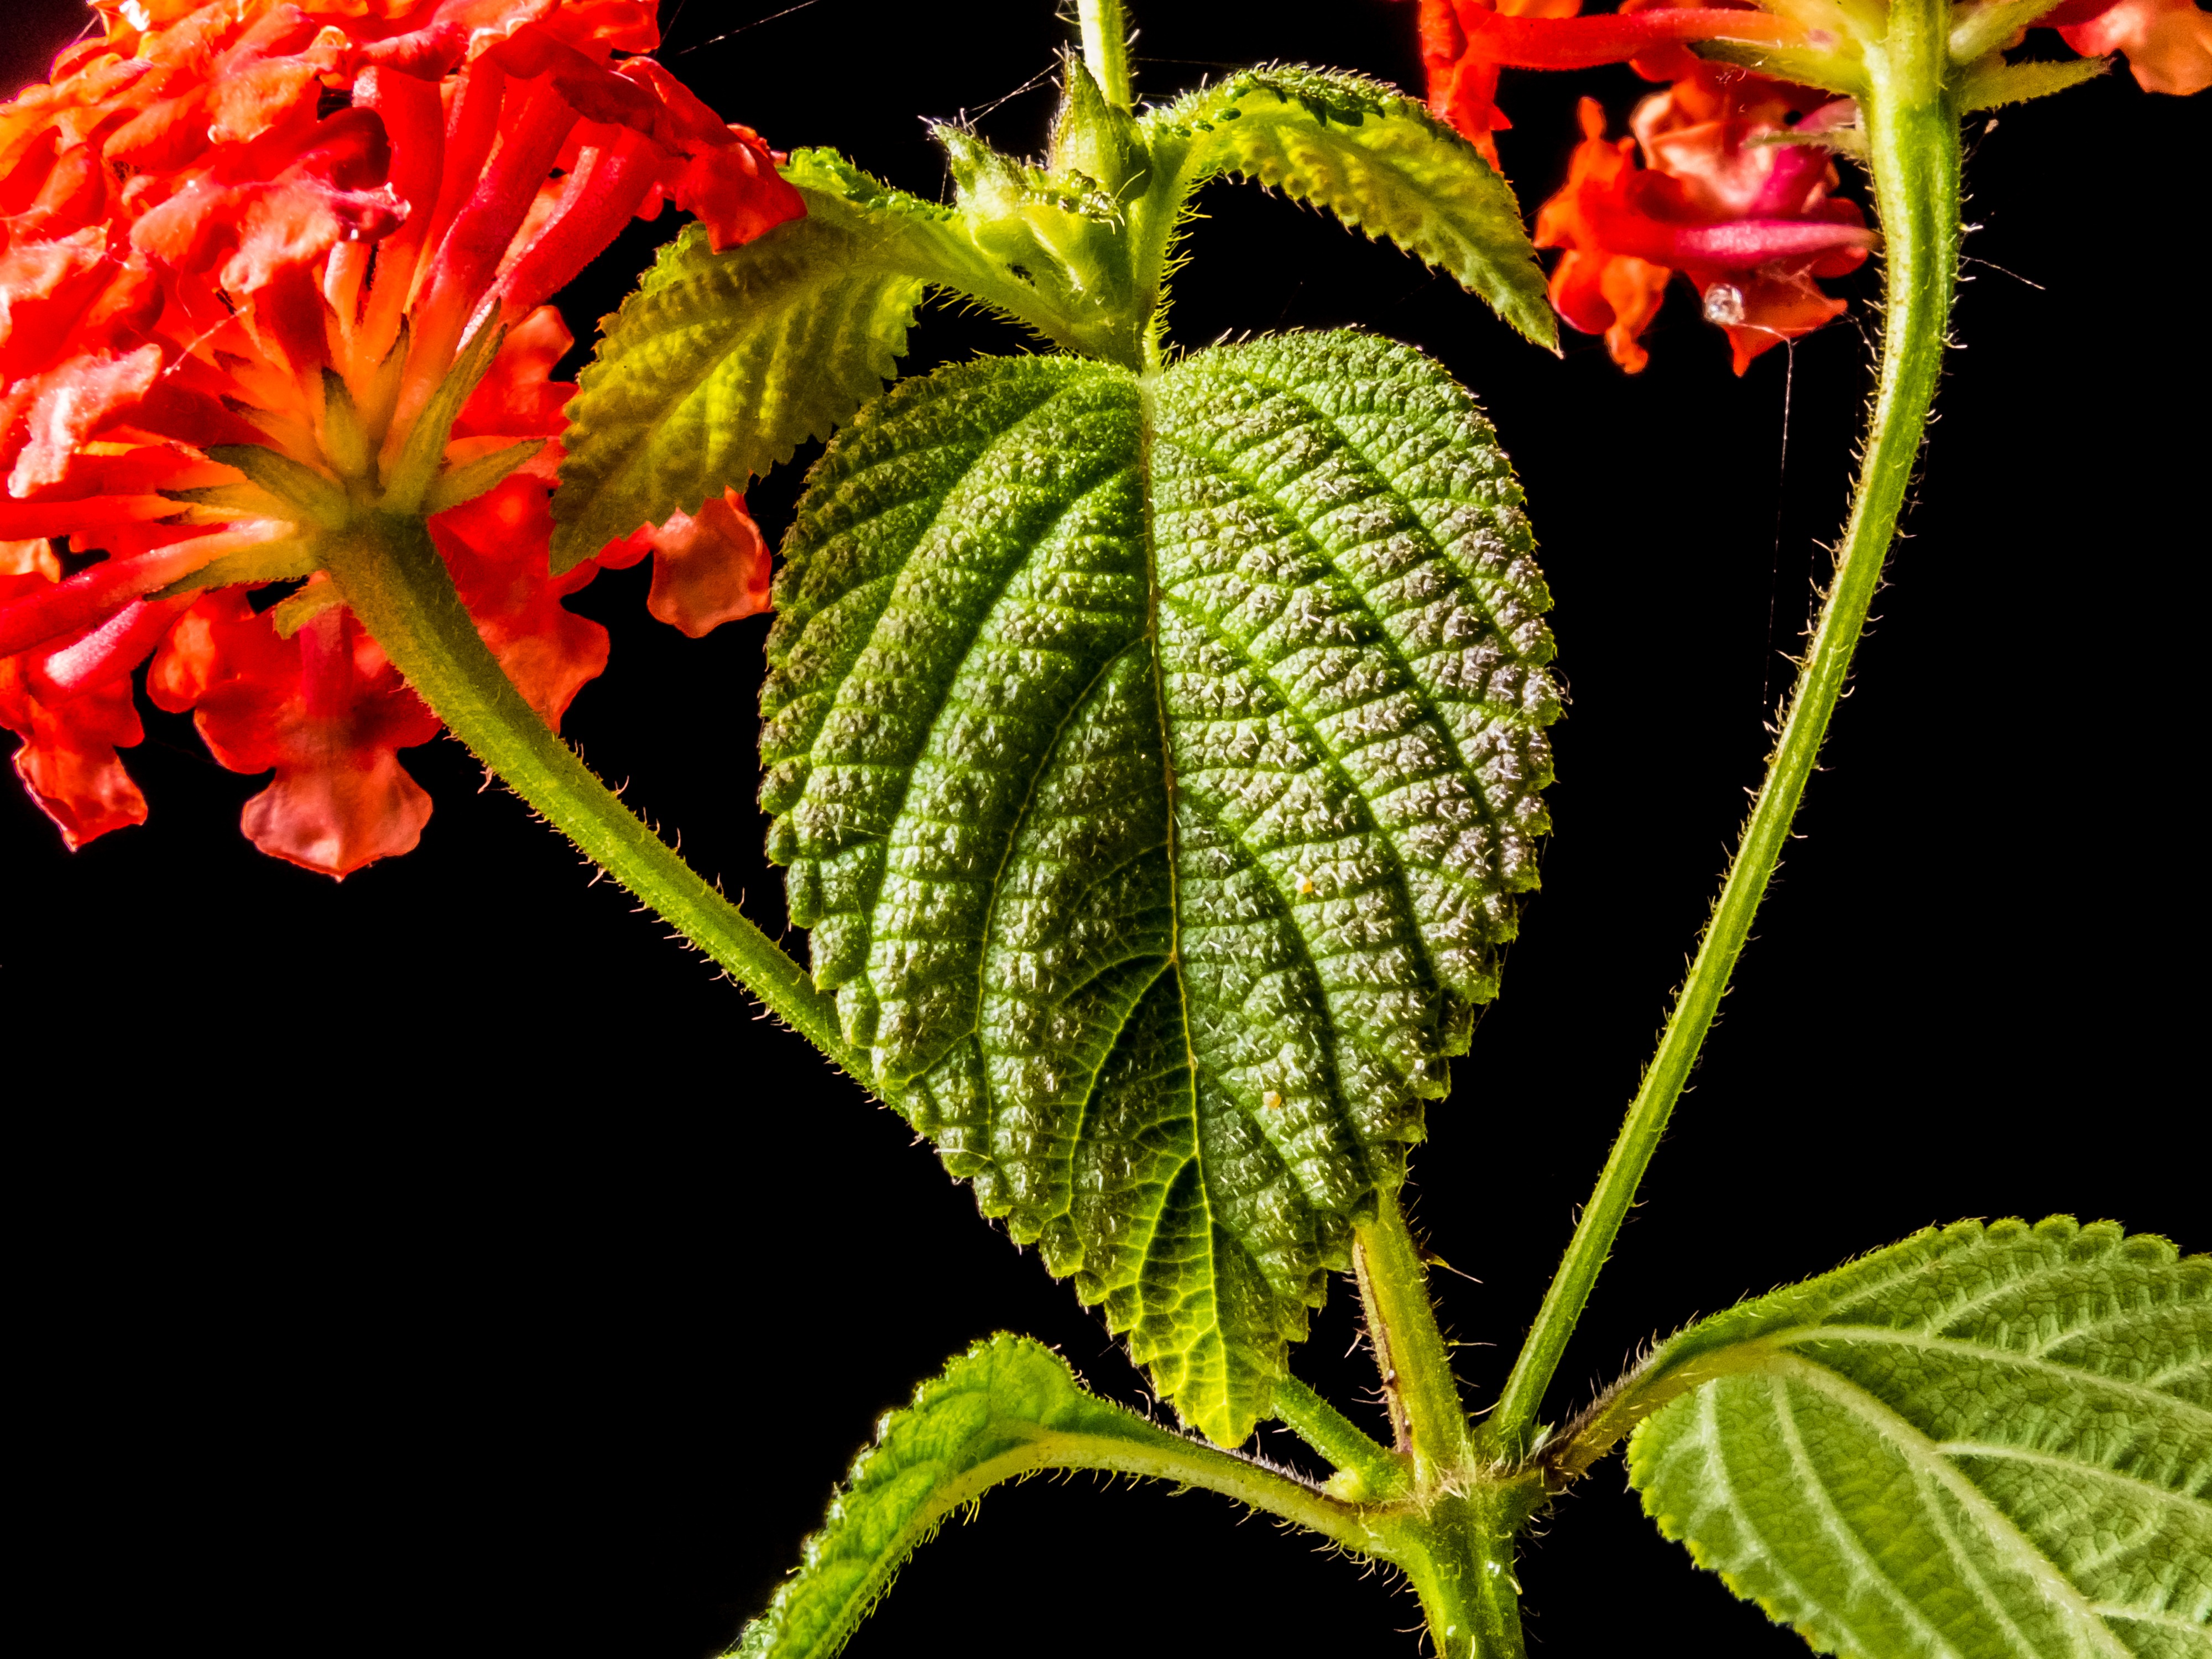
blossom, plant, leaf, flower, bloom, red, herb, produce, botany, flora, wild plant, shrub, macro photography, flowering plant, small wiildblume, land plant